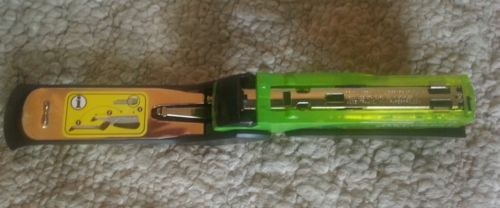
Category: stapler